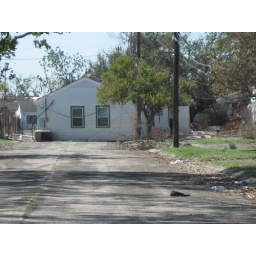
Our house in the middle of the street